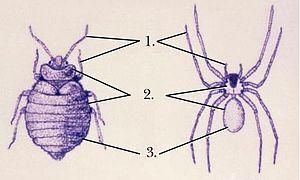
Les Arthropodes — du grec arthron « articulation » et podos « pied », aussi appelés « articulés » — sont un embranchement d'animaux protostomiens dont le plan d'organisation est caractérisé par un corps segmenté. Ils sont formés de métamères hétéronomes munis chacun d'une paire d'appendices articulés et recouvert d'une cuticule ou d'une carapace rigide, qui constitue leur exosquelette, dans la plupart des cas constitué de chitine. Leur mue permet, en changeant périodiquement leur squelette externe, de grandir en taille ou d'acquérir de nouveaux organes, voire de changer de forme. Ils seraient apparus il y a 543 millions d'années.